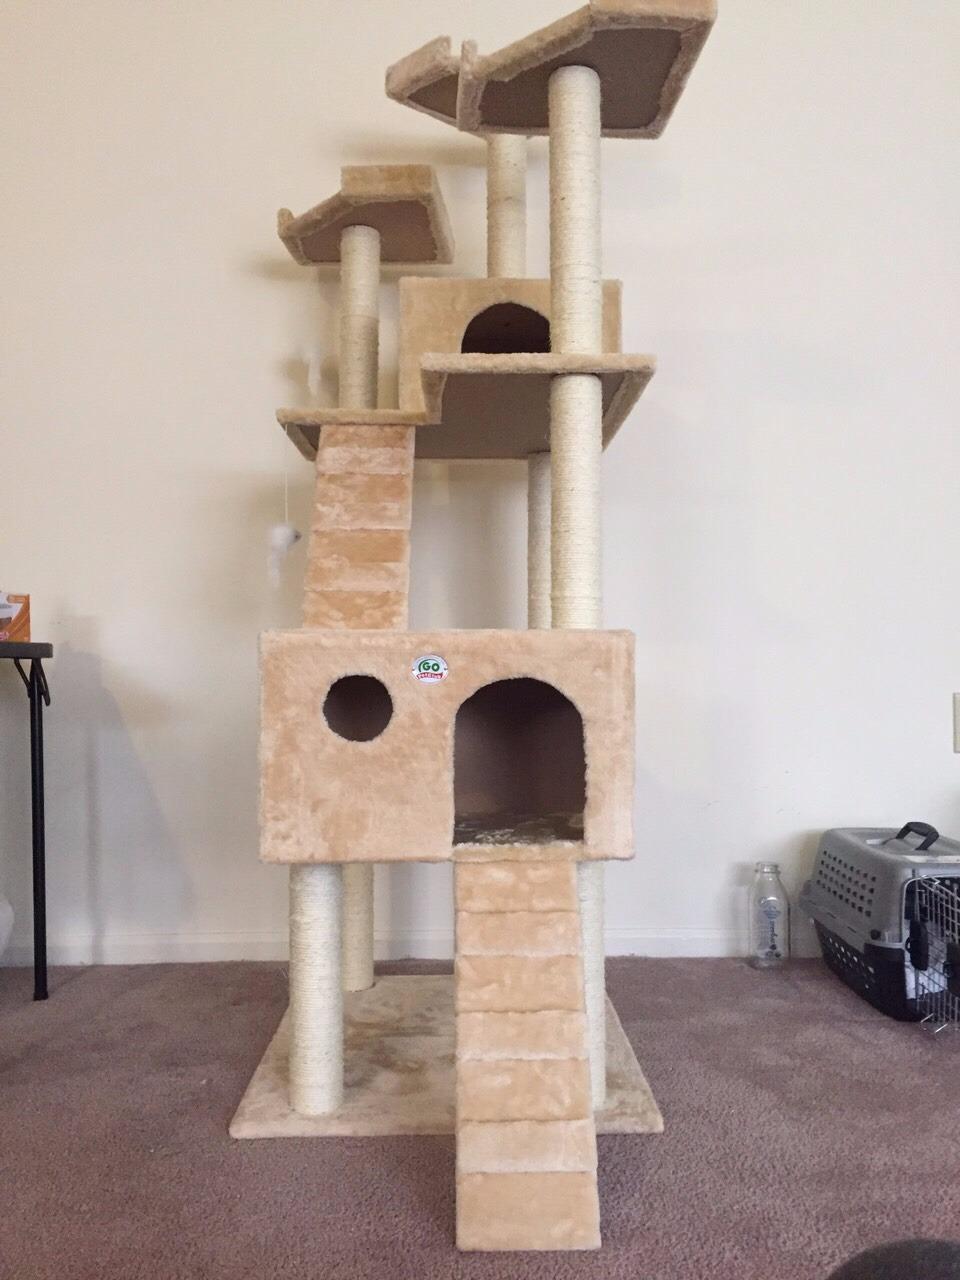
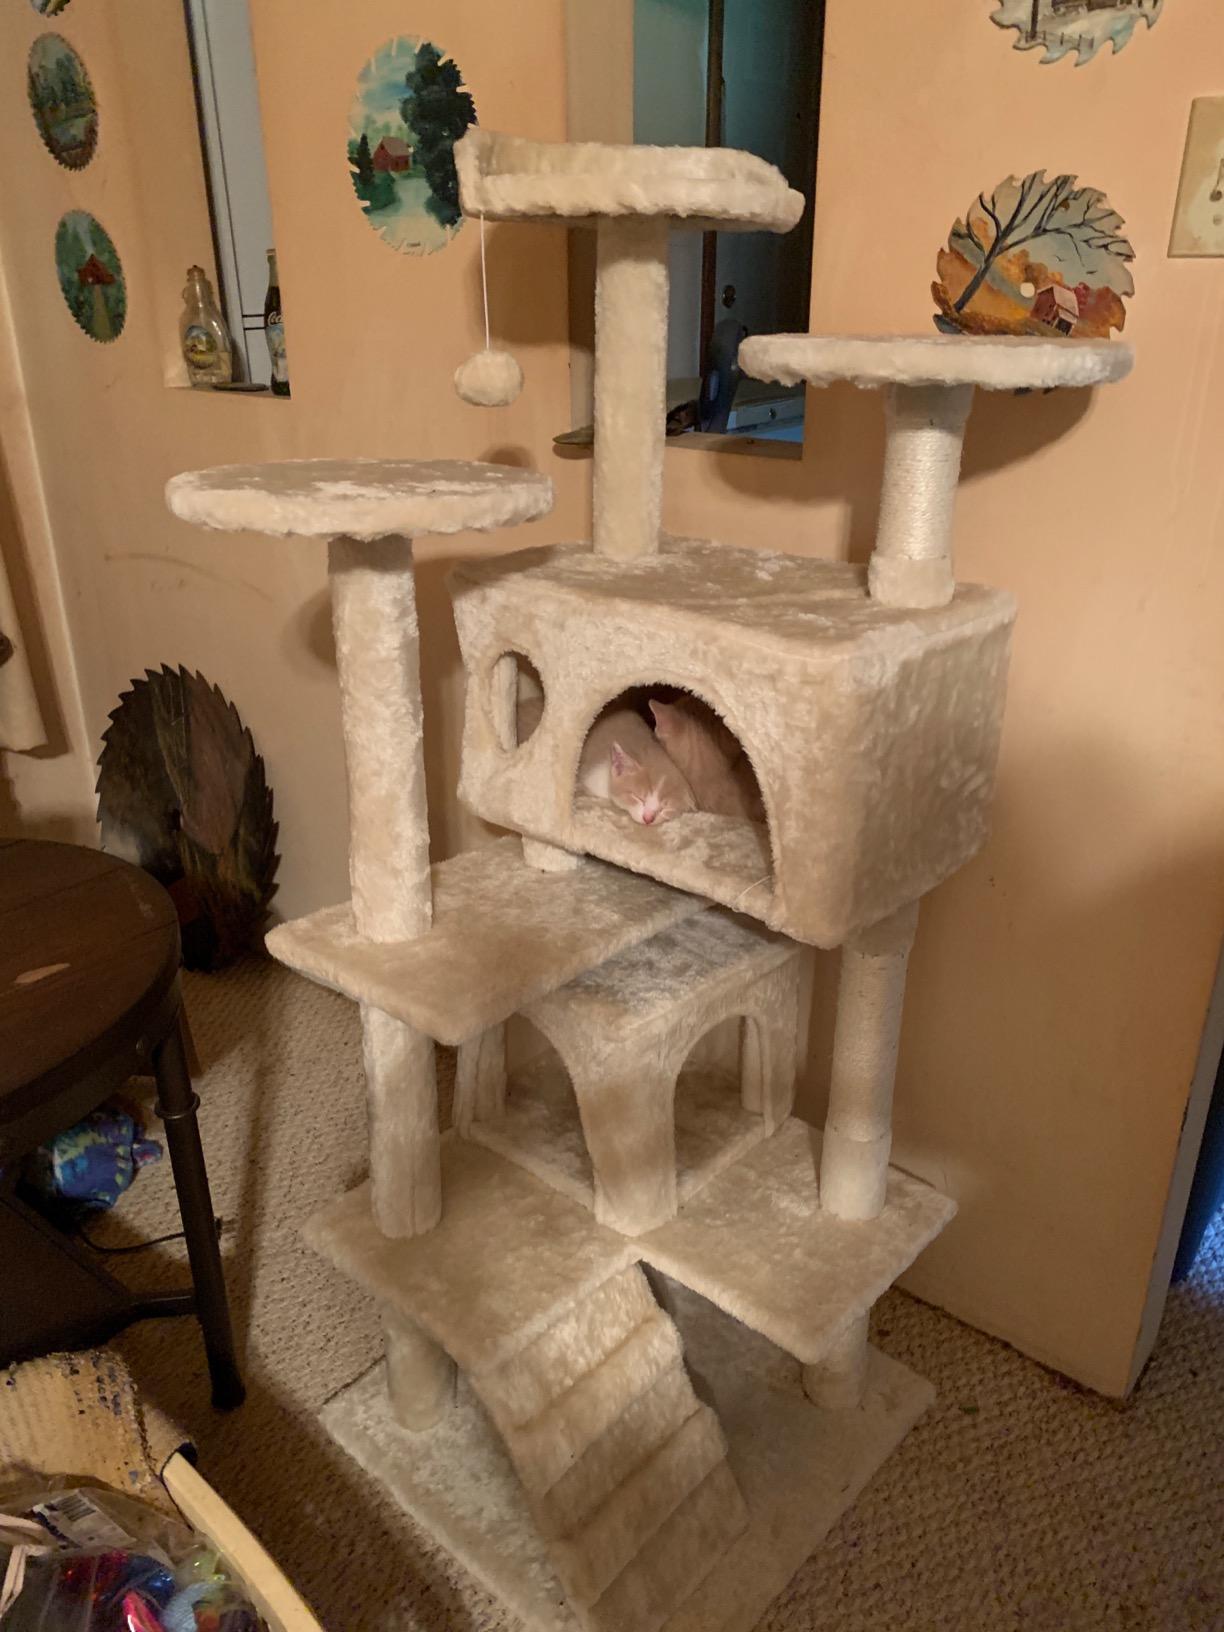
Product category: items_cat tree
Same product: no